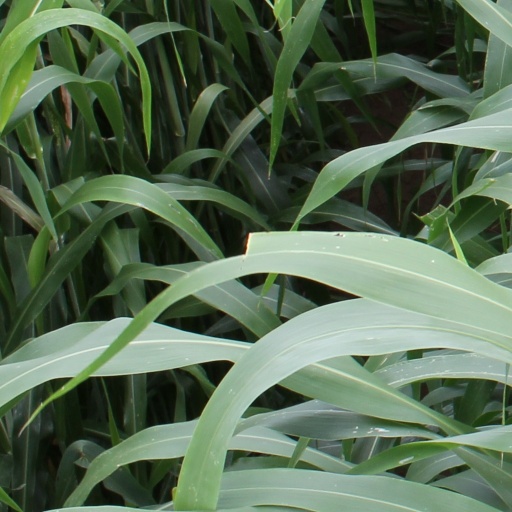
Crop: sorghum